Noel A. Mitchell

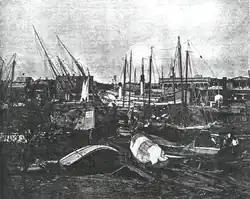
Hurricane damage in Florida

In 1921 tragedy fell upon the City of St. Petersburg in the form of a hurricane. With winds upwards of 100 mph and a storm surge of over 6 feet, many areas in and around St. Petersburg suffered massive damage. Forever the champion of St. Petersburg, Mitchell along with others did whatever they could do to alleviate the fears of both visitors and local citizens by fixing and hiding damage as quickly as possible. Downplaying the risk of future damage by storms was also a common tool in securing continued faith in the new city. At this point however, the growth of St. Petersburg would not be stopped. St. Petersburg's survival of the storm would do nothing but provide encouragement for both tourists and residents alike, securing the continued success and prosperity of St. Petersburg going forward.